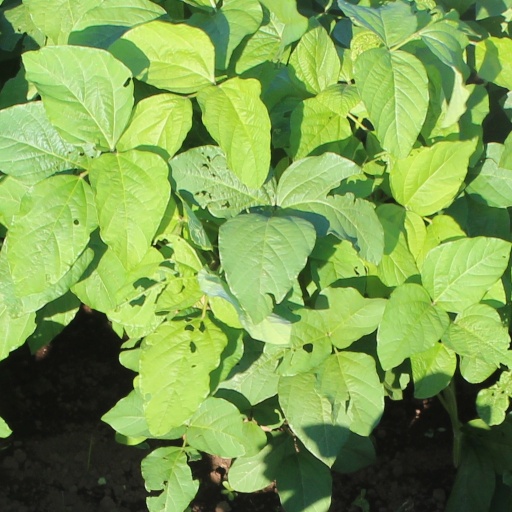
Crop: soybean